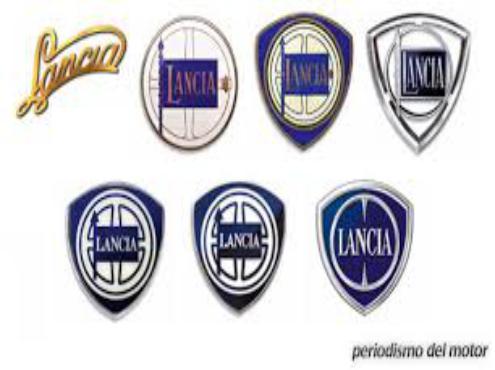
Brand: Lancia
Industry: Transportation